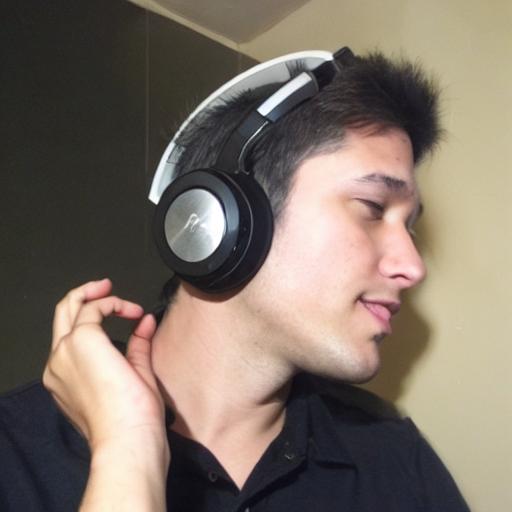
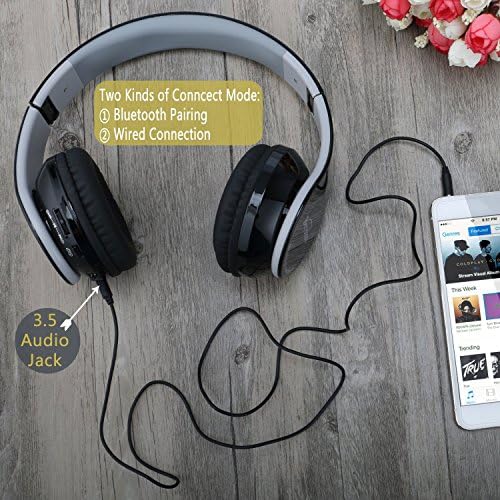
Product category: headphones
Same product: no